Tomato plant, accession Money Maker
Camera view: horizontal (90 deg, fisheye); turntable rotation: 210 degrees
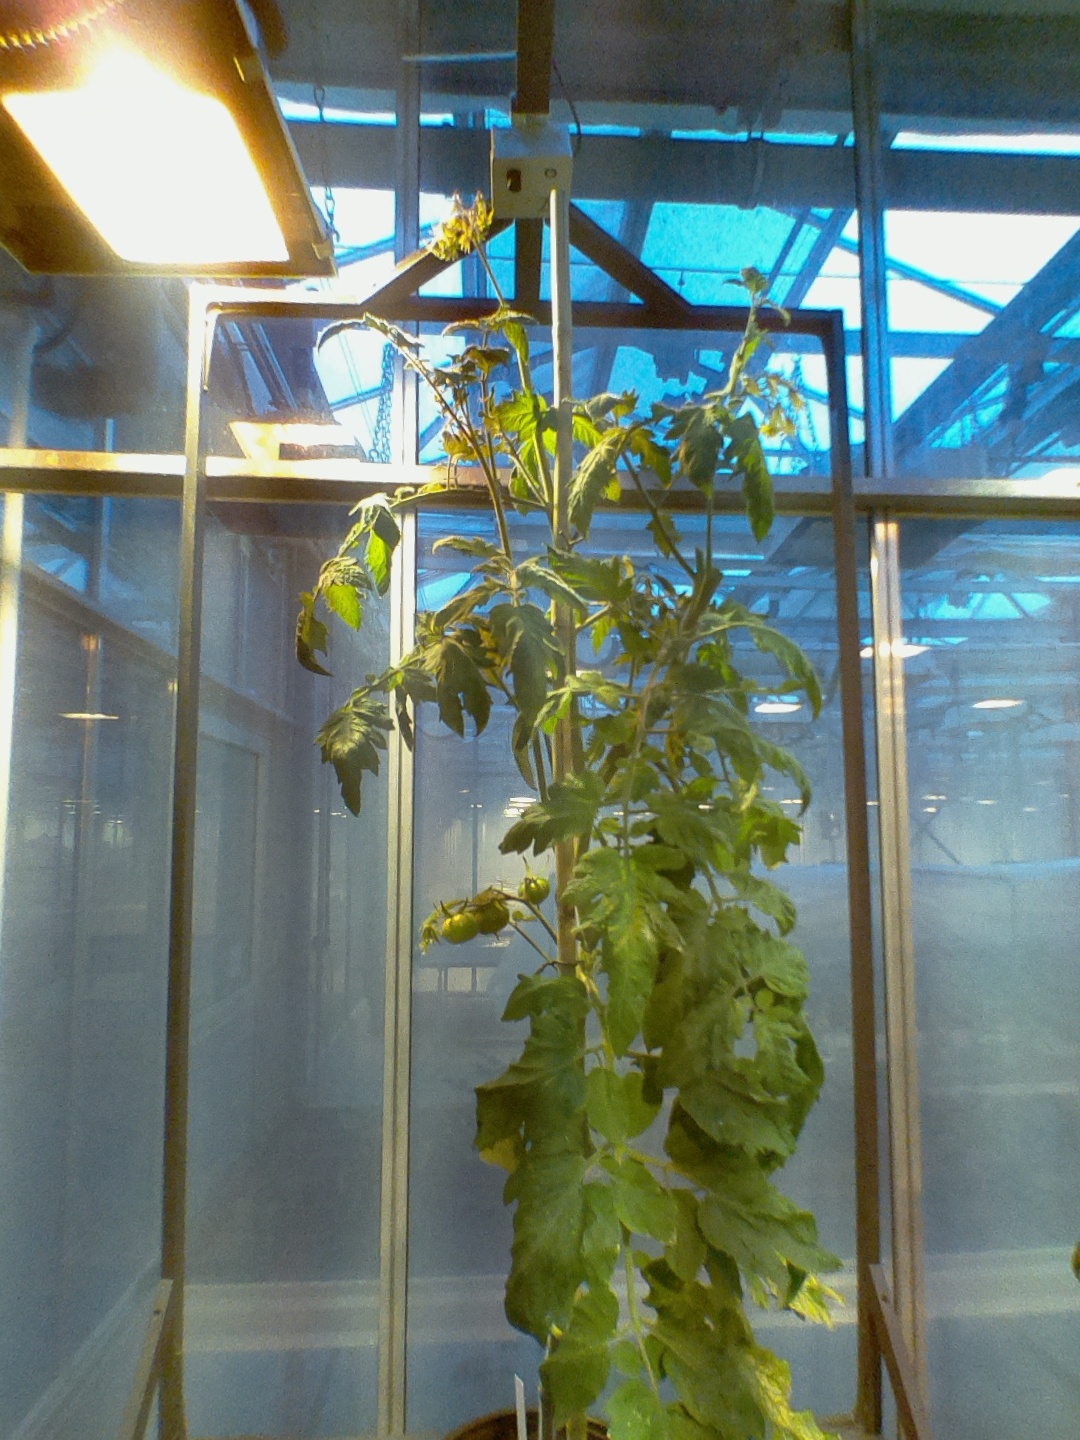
BBCH growth stage 75: 50%-60% of final fruit size